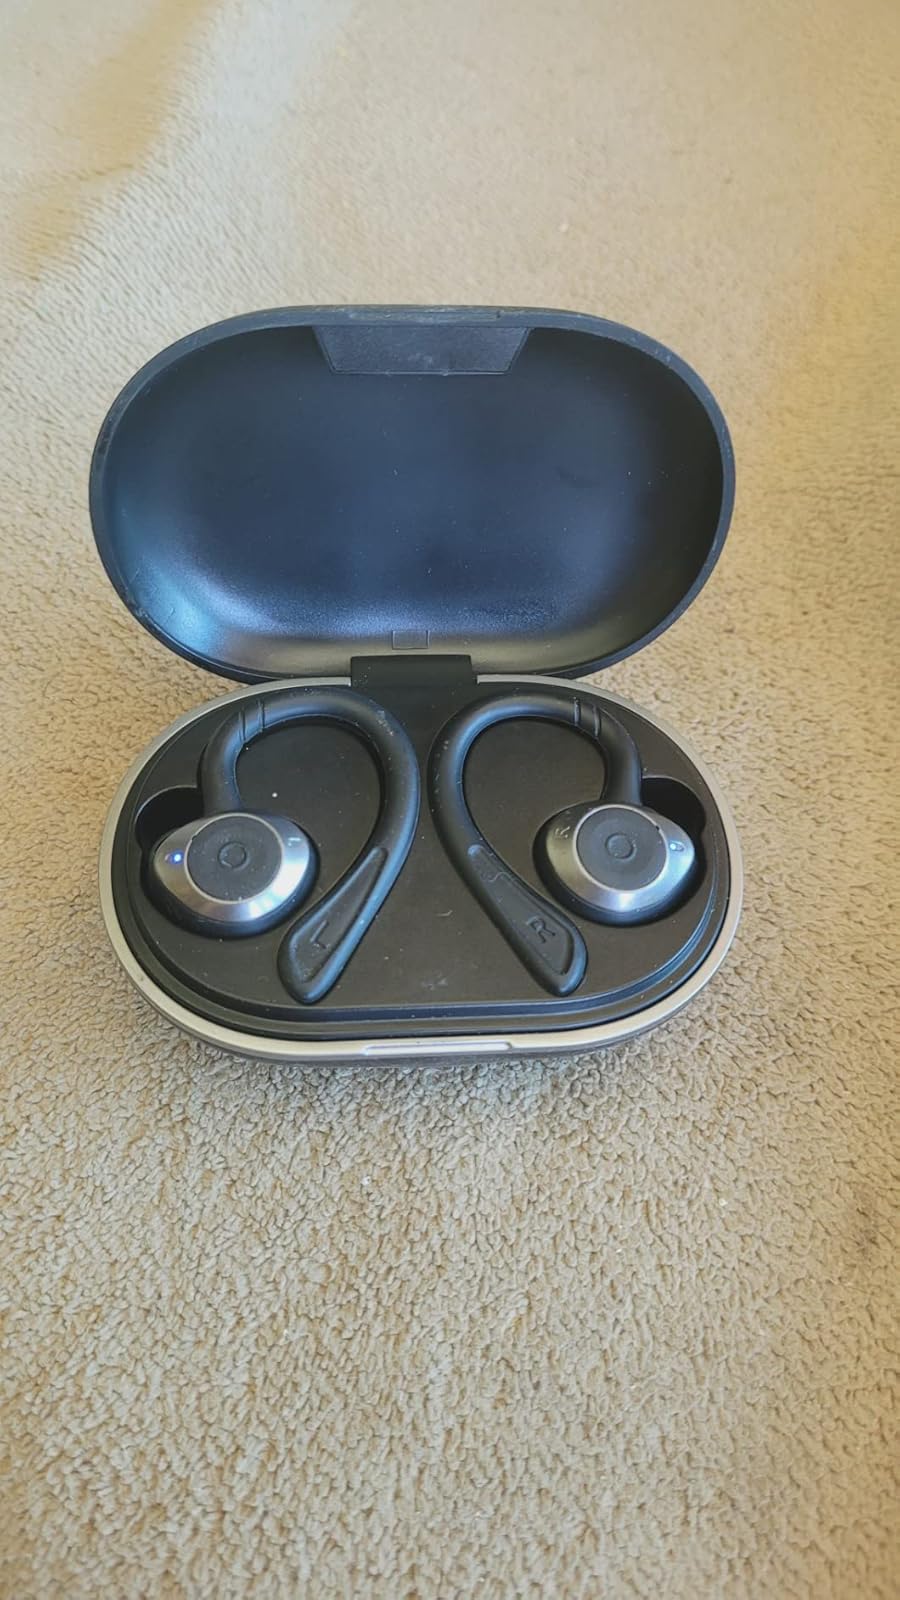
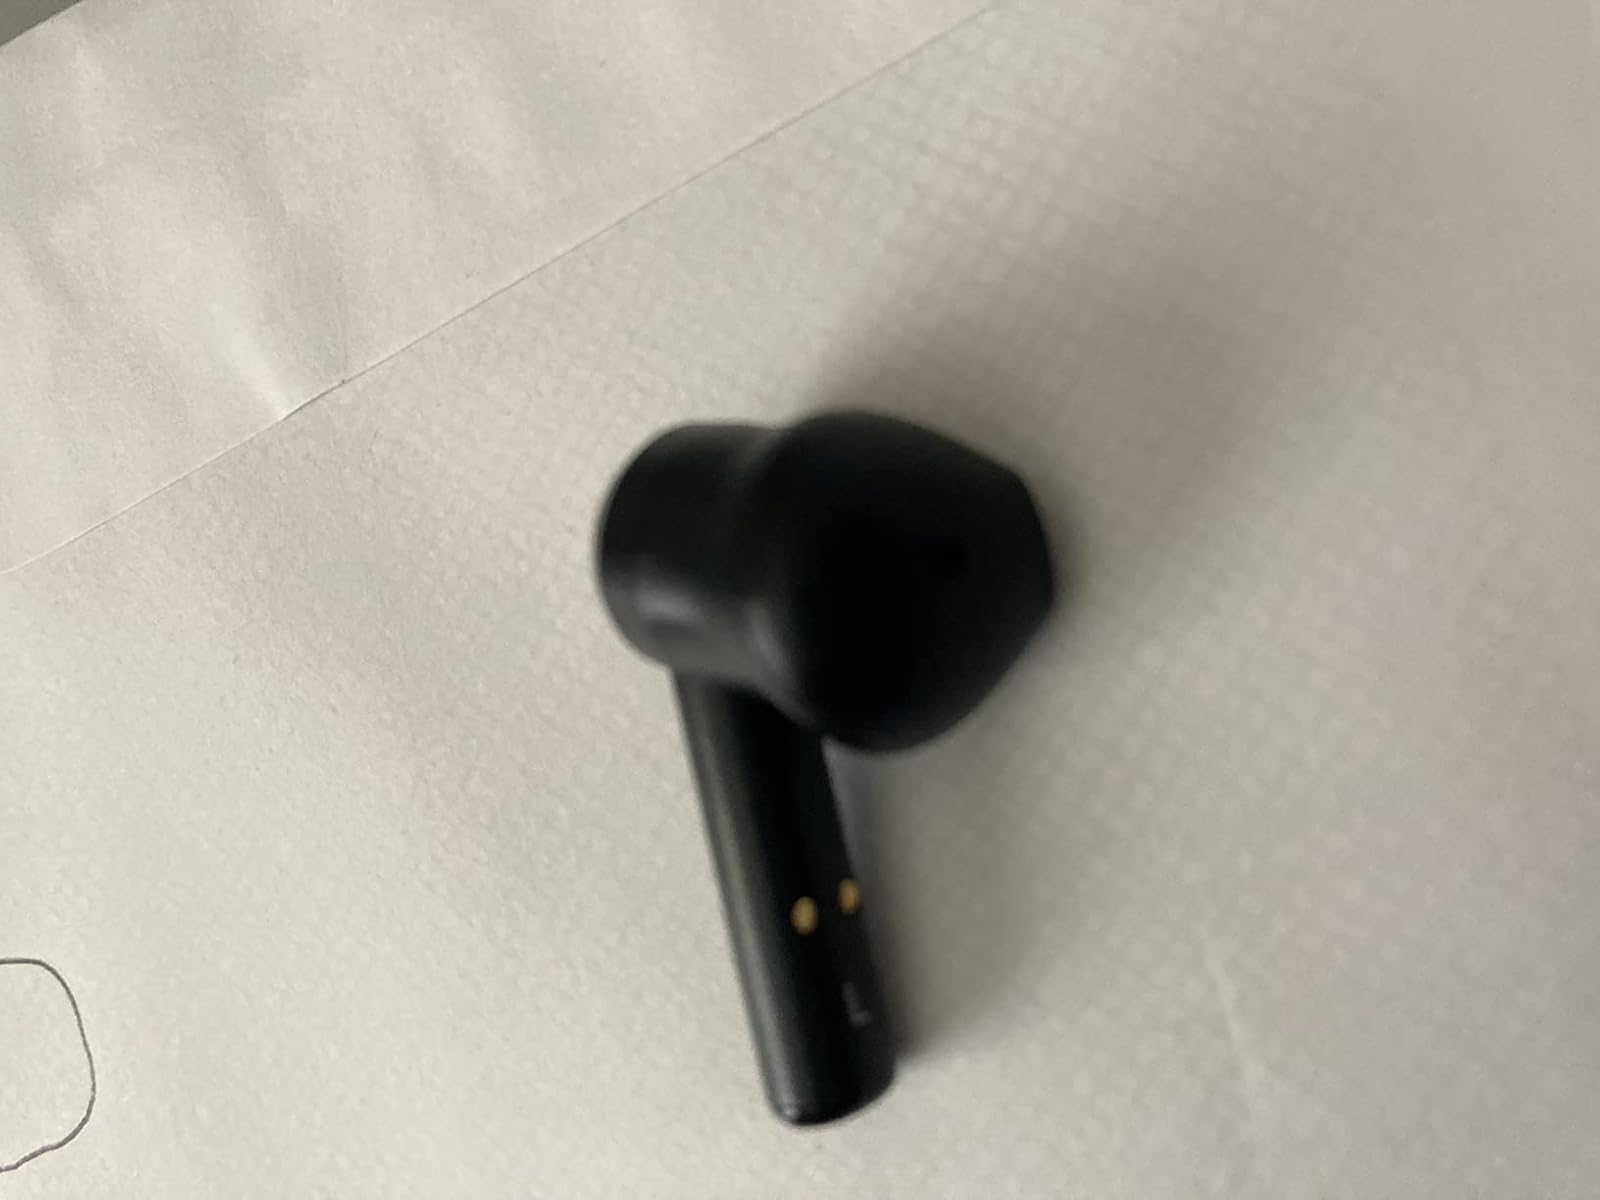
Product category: earbuds
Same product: no